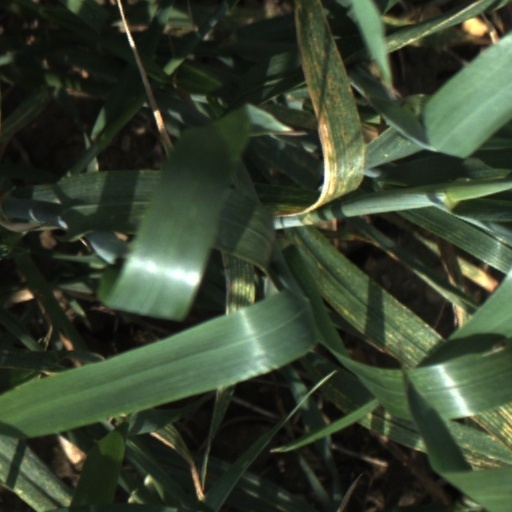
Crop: wheat